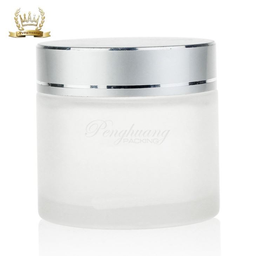
Label: glass